729th Airlift Squadron

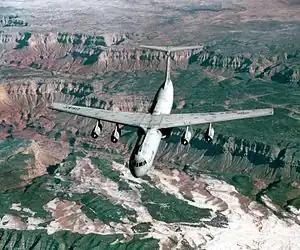
Squadron C-141B Starlifter over the Grand Canyon in 1998

By 1968 regular air force military airlift squadrons were operating the Lockheed C-141 Starlifter, while reserve heavy airlift units still flew the obsolete Douglas C-124 Globemaster II. As the Globemaster was retired, Air Force Reserve formed associate units with the C-141 In this program reserve units flew and maintained aircraft owned by an associated regular unit. On 25 April 1969, the 729th transferred its aircraft and was reassigned to the 944th Military Airlift Group as an associate of the active duty 63d Military Airlift Wing. In 1973, Air Force Reserve inactivated its reserve associate groups and the squadron was assigned directly to the 445th Military Airlift Wing. Missions the 729th has flown included humanitarian relief, aeromedical flights, and airdrops of supplies and paratroopers.